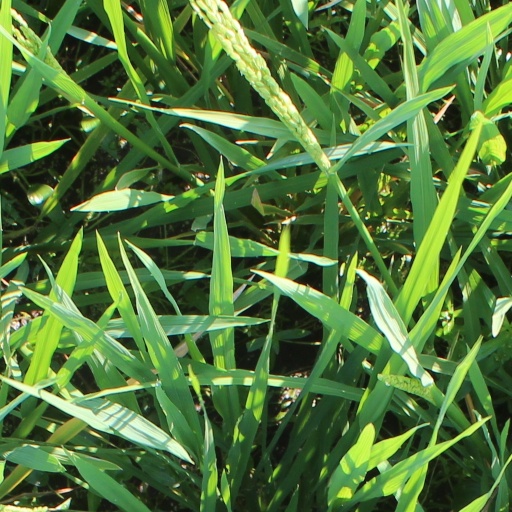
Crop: rice